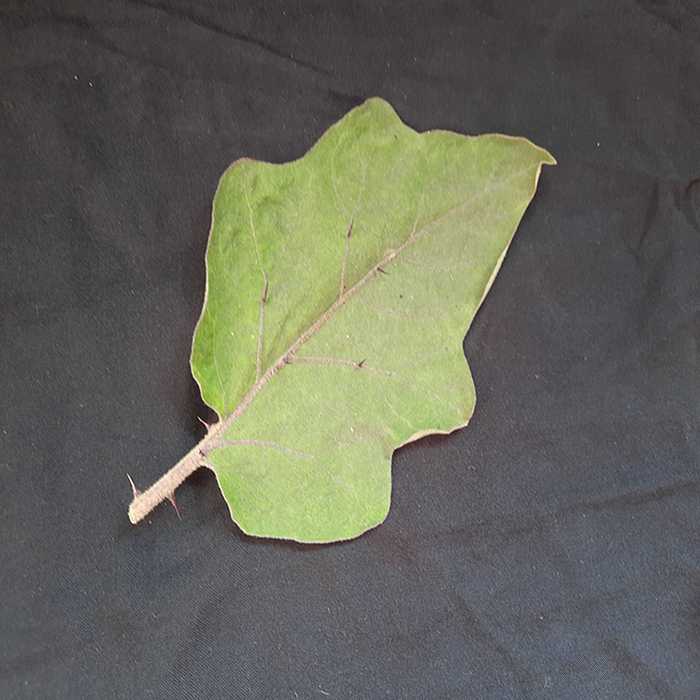
Plant: Eggplant
Label: Eggplant fresh leaf